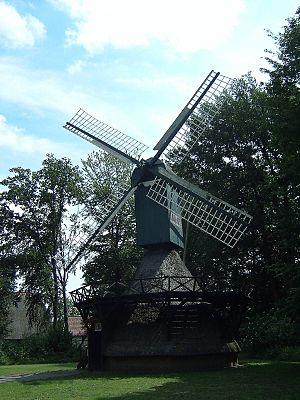
Le moulin cavier est un moulin à vent caractéristique en Anjou, en particulier dans le Saumurois. Il est composé d'un corps mobile appelé hucherolle, supportant les ailes et contenant uniquement le mécanisme de renvoi du mouvement. La hucherolle repose sur une maçonnerie conique construite au-dessus d'une cave — parfois troglodytique —, à l'intérieur de laquelle se trouvent les appareils de mouture, ce qui explique l'appellation de moulin cavier.